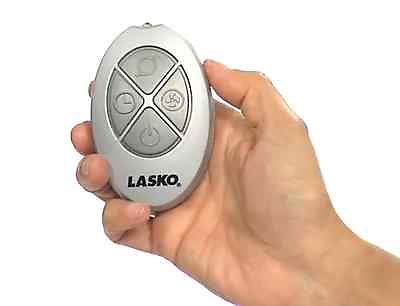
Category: fan